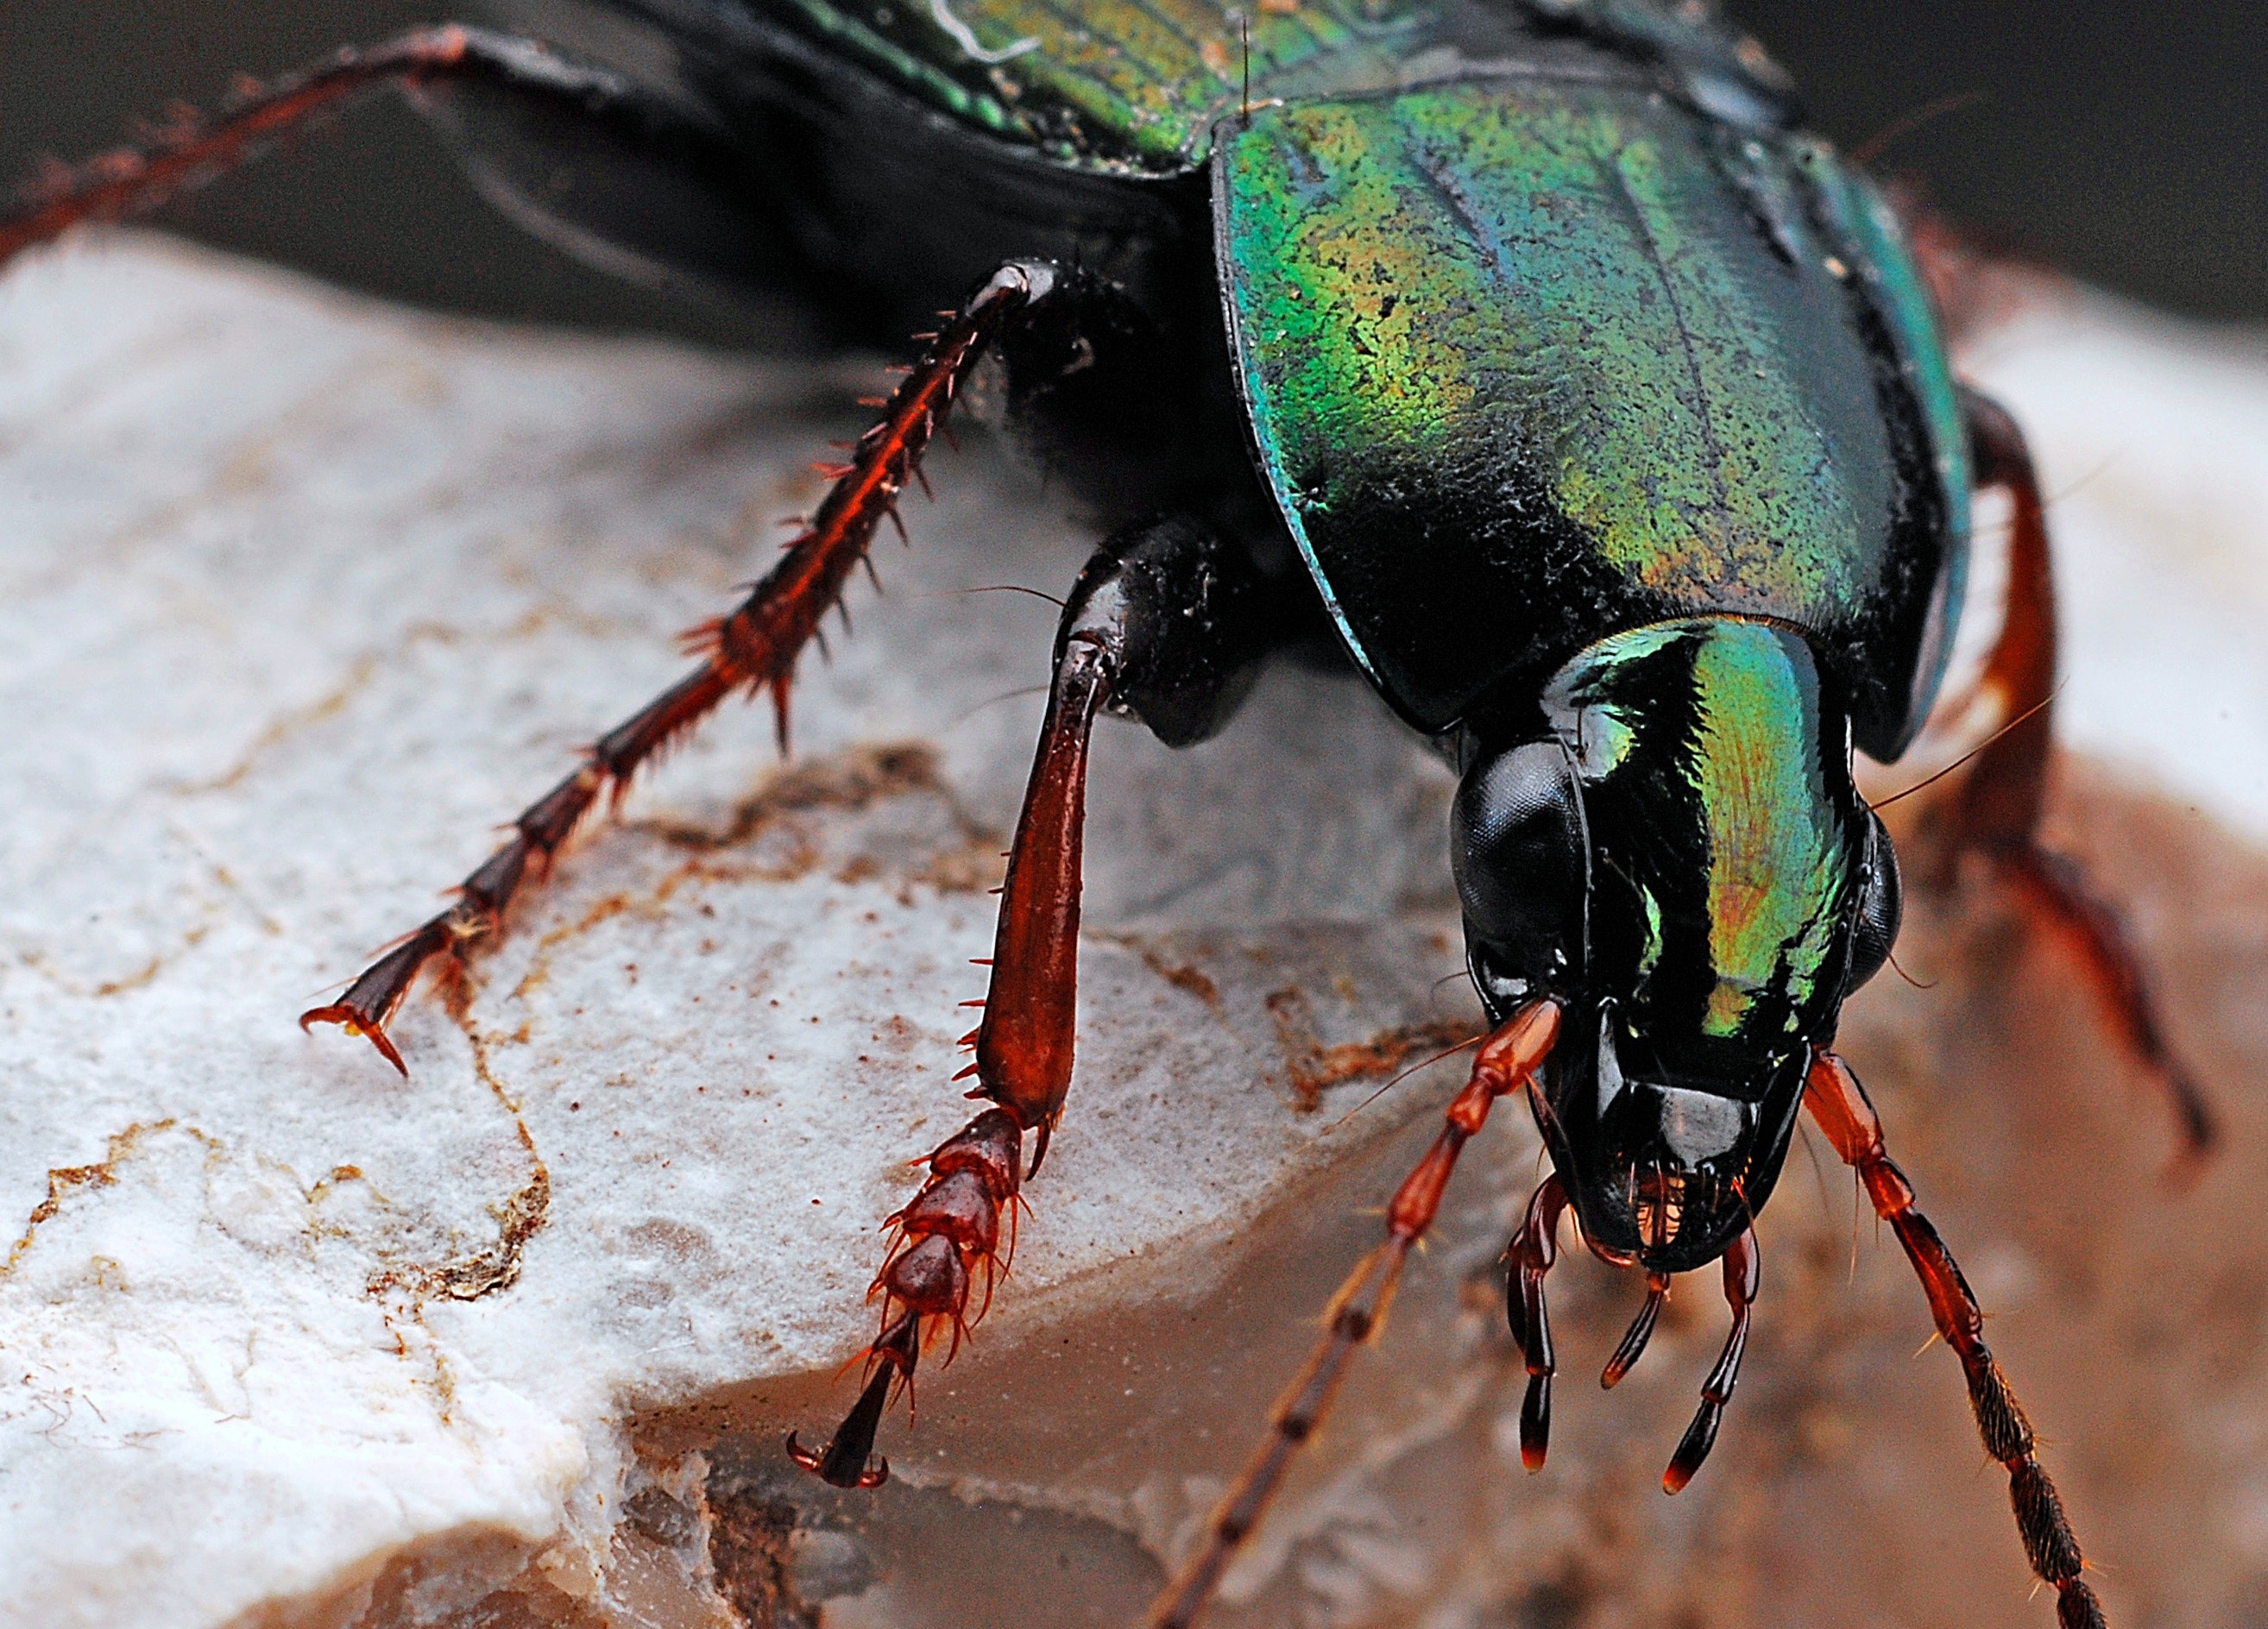
insect, invertebrate, beetle, pest, macro photography, organism, arthropod, ground beetle, close up, tiger beetle, scarabs, Blister beetles, Cetoniidae, photography, blowflies